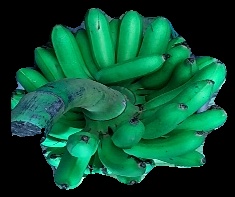
Variety: rasbale
Grade: grade1